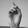
ASL letter: D